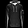
Label: Pullover